Christiansborg Palace

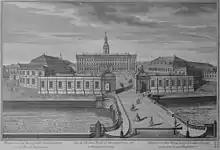
The first Christiansborg Palace in 1746

King Christian VI commissioned architect Elias David Häusser to build the first Christiansborg Palace (Danish, "Christiansborg Slot"), and in 1733 work started on a magnificent baroque palace. By 1738, work on the main palace had progressed so far that it was possible to start on the other buildings included in the total project. The palace included show grounds and chapel. Most of the palace complex was completed in 1745 and was the largest palace in northern Europe at the time.